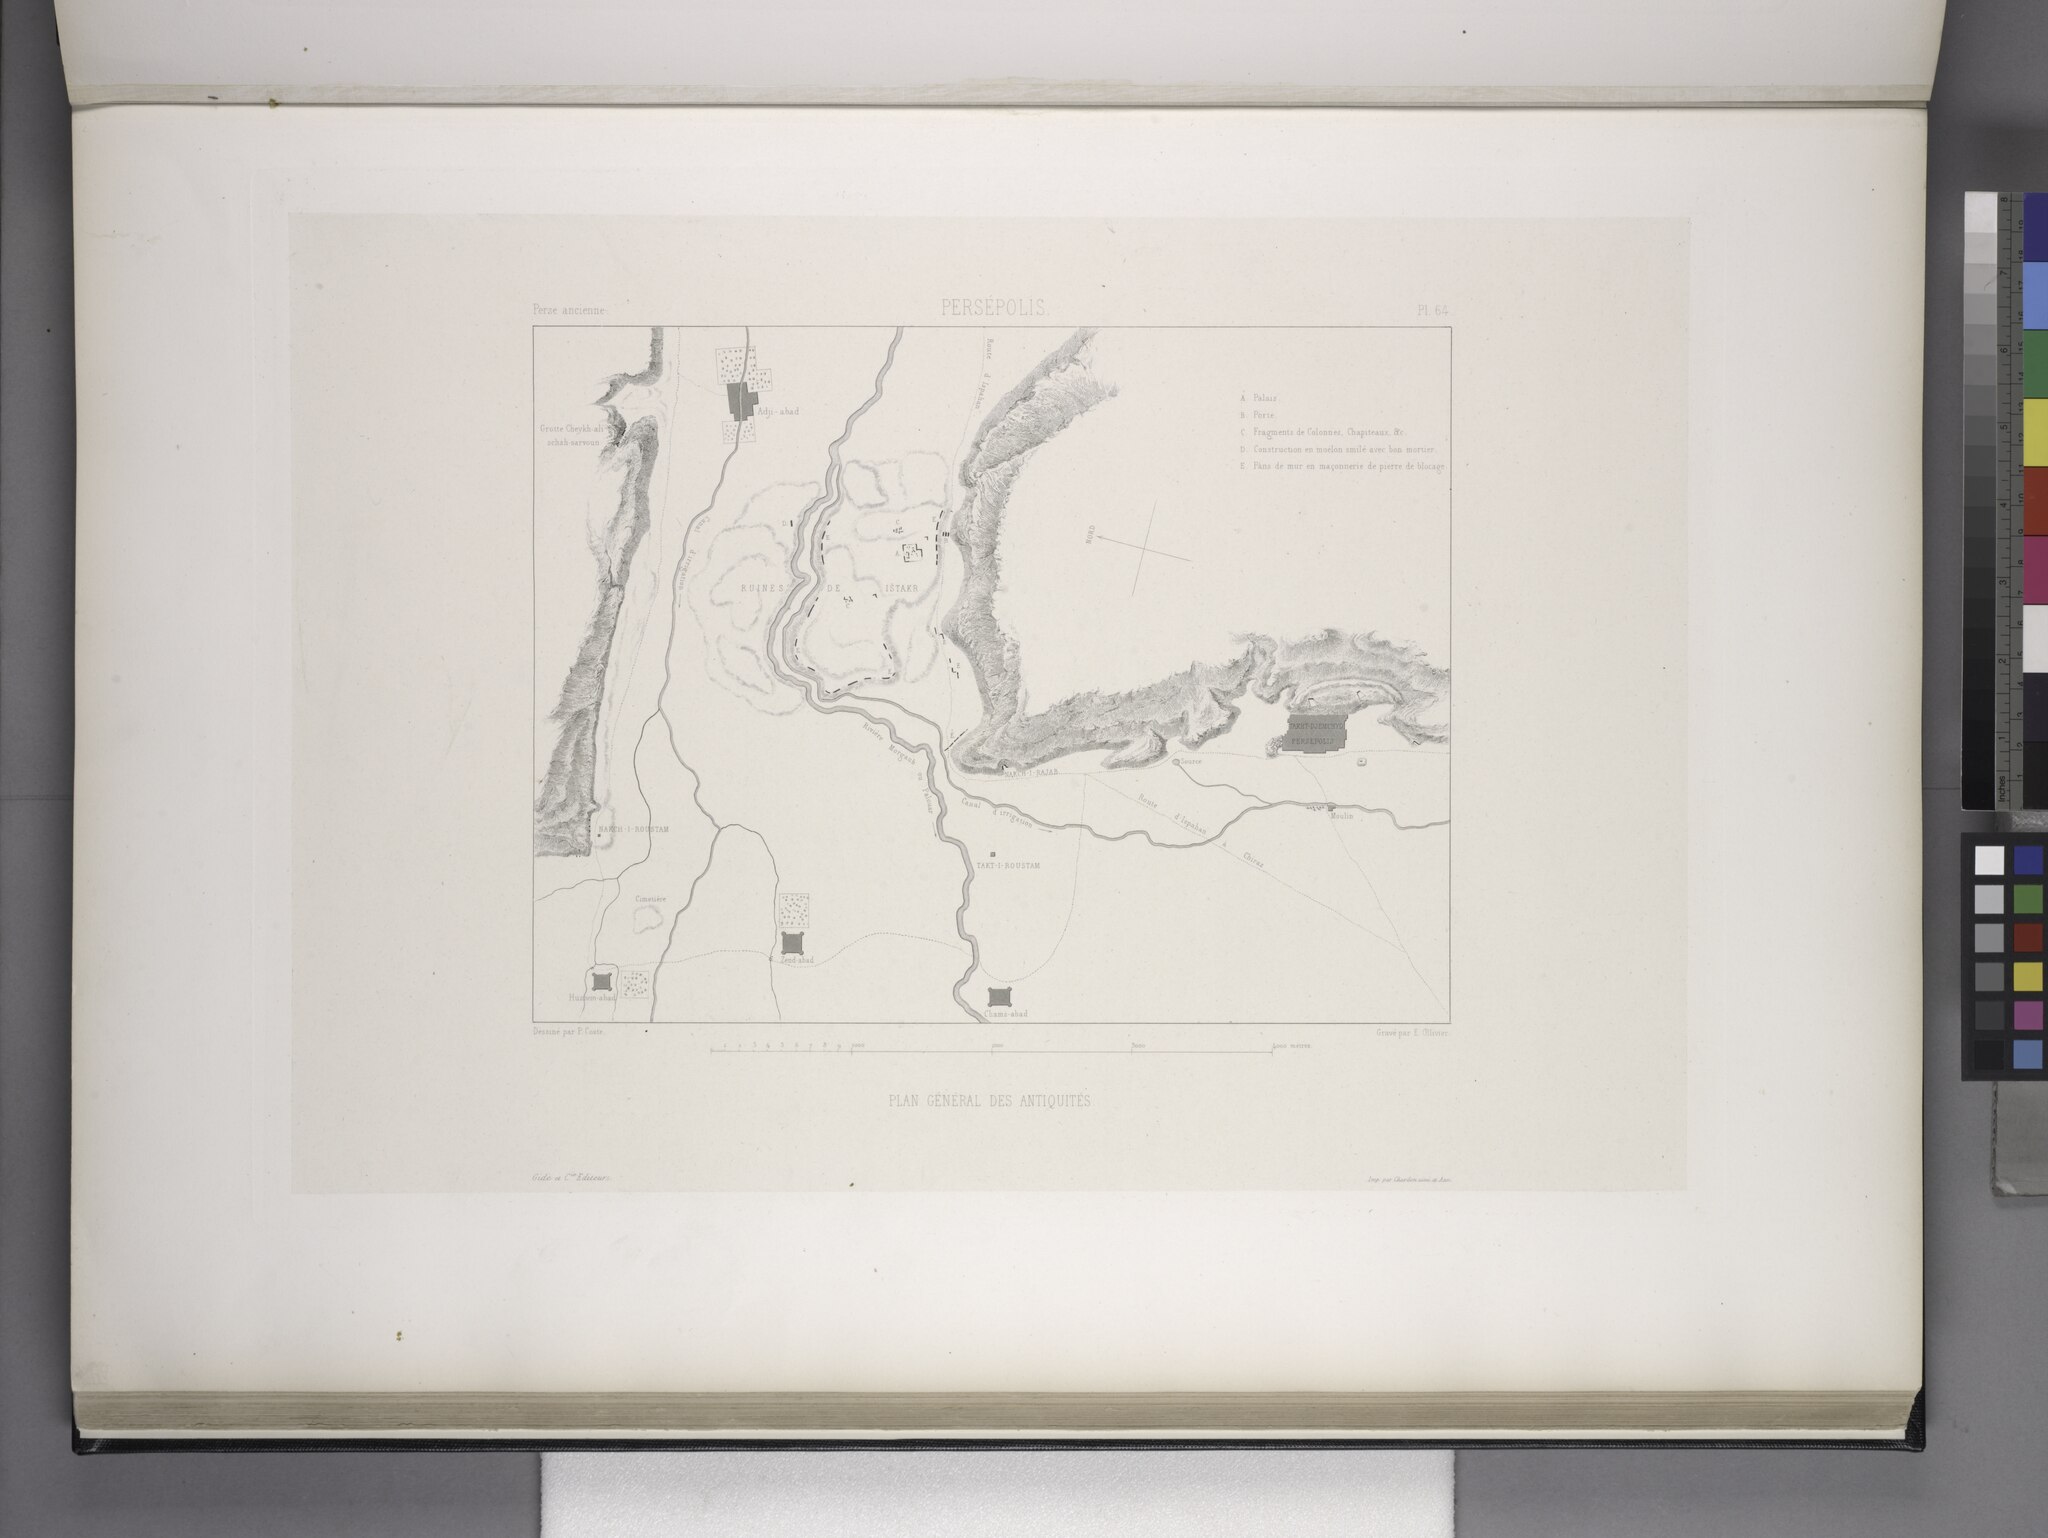
Title: Persépolis. Plan général des antiquités (NYPL b12482496-1542777)
Description: Persépolis. Plan général des antiquités
Date: 1851
Categories: Maps of Persepolis, Images uploaded by Fæ, PD-old-100-expired, PD-scan (PD-old-auto-expired), Images from the New York Public Library, CC-PD-Mark, Media needing category review as of 27 October 2016, NYPL General Research Division, Floor plans of Persepolis, Persepolis in the 19th century, Voyage en Perse, PD-old missing SDC copyright status, Illustrations of Persepolis